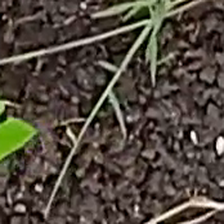
Weed species: Harali_(Cynodon_dactylon)